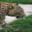
Label: leopard